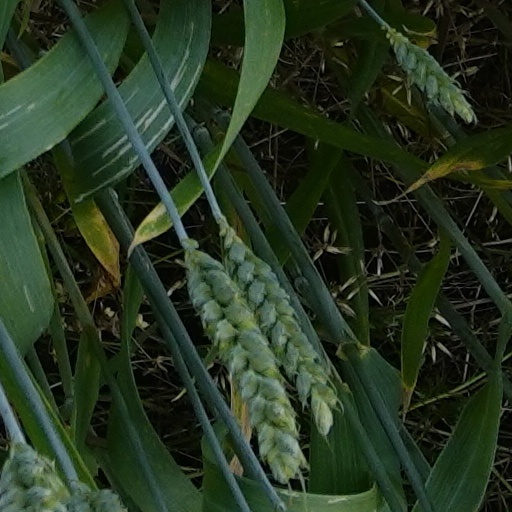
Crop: wheat